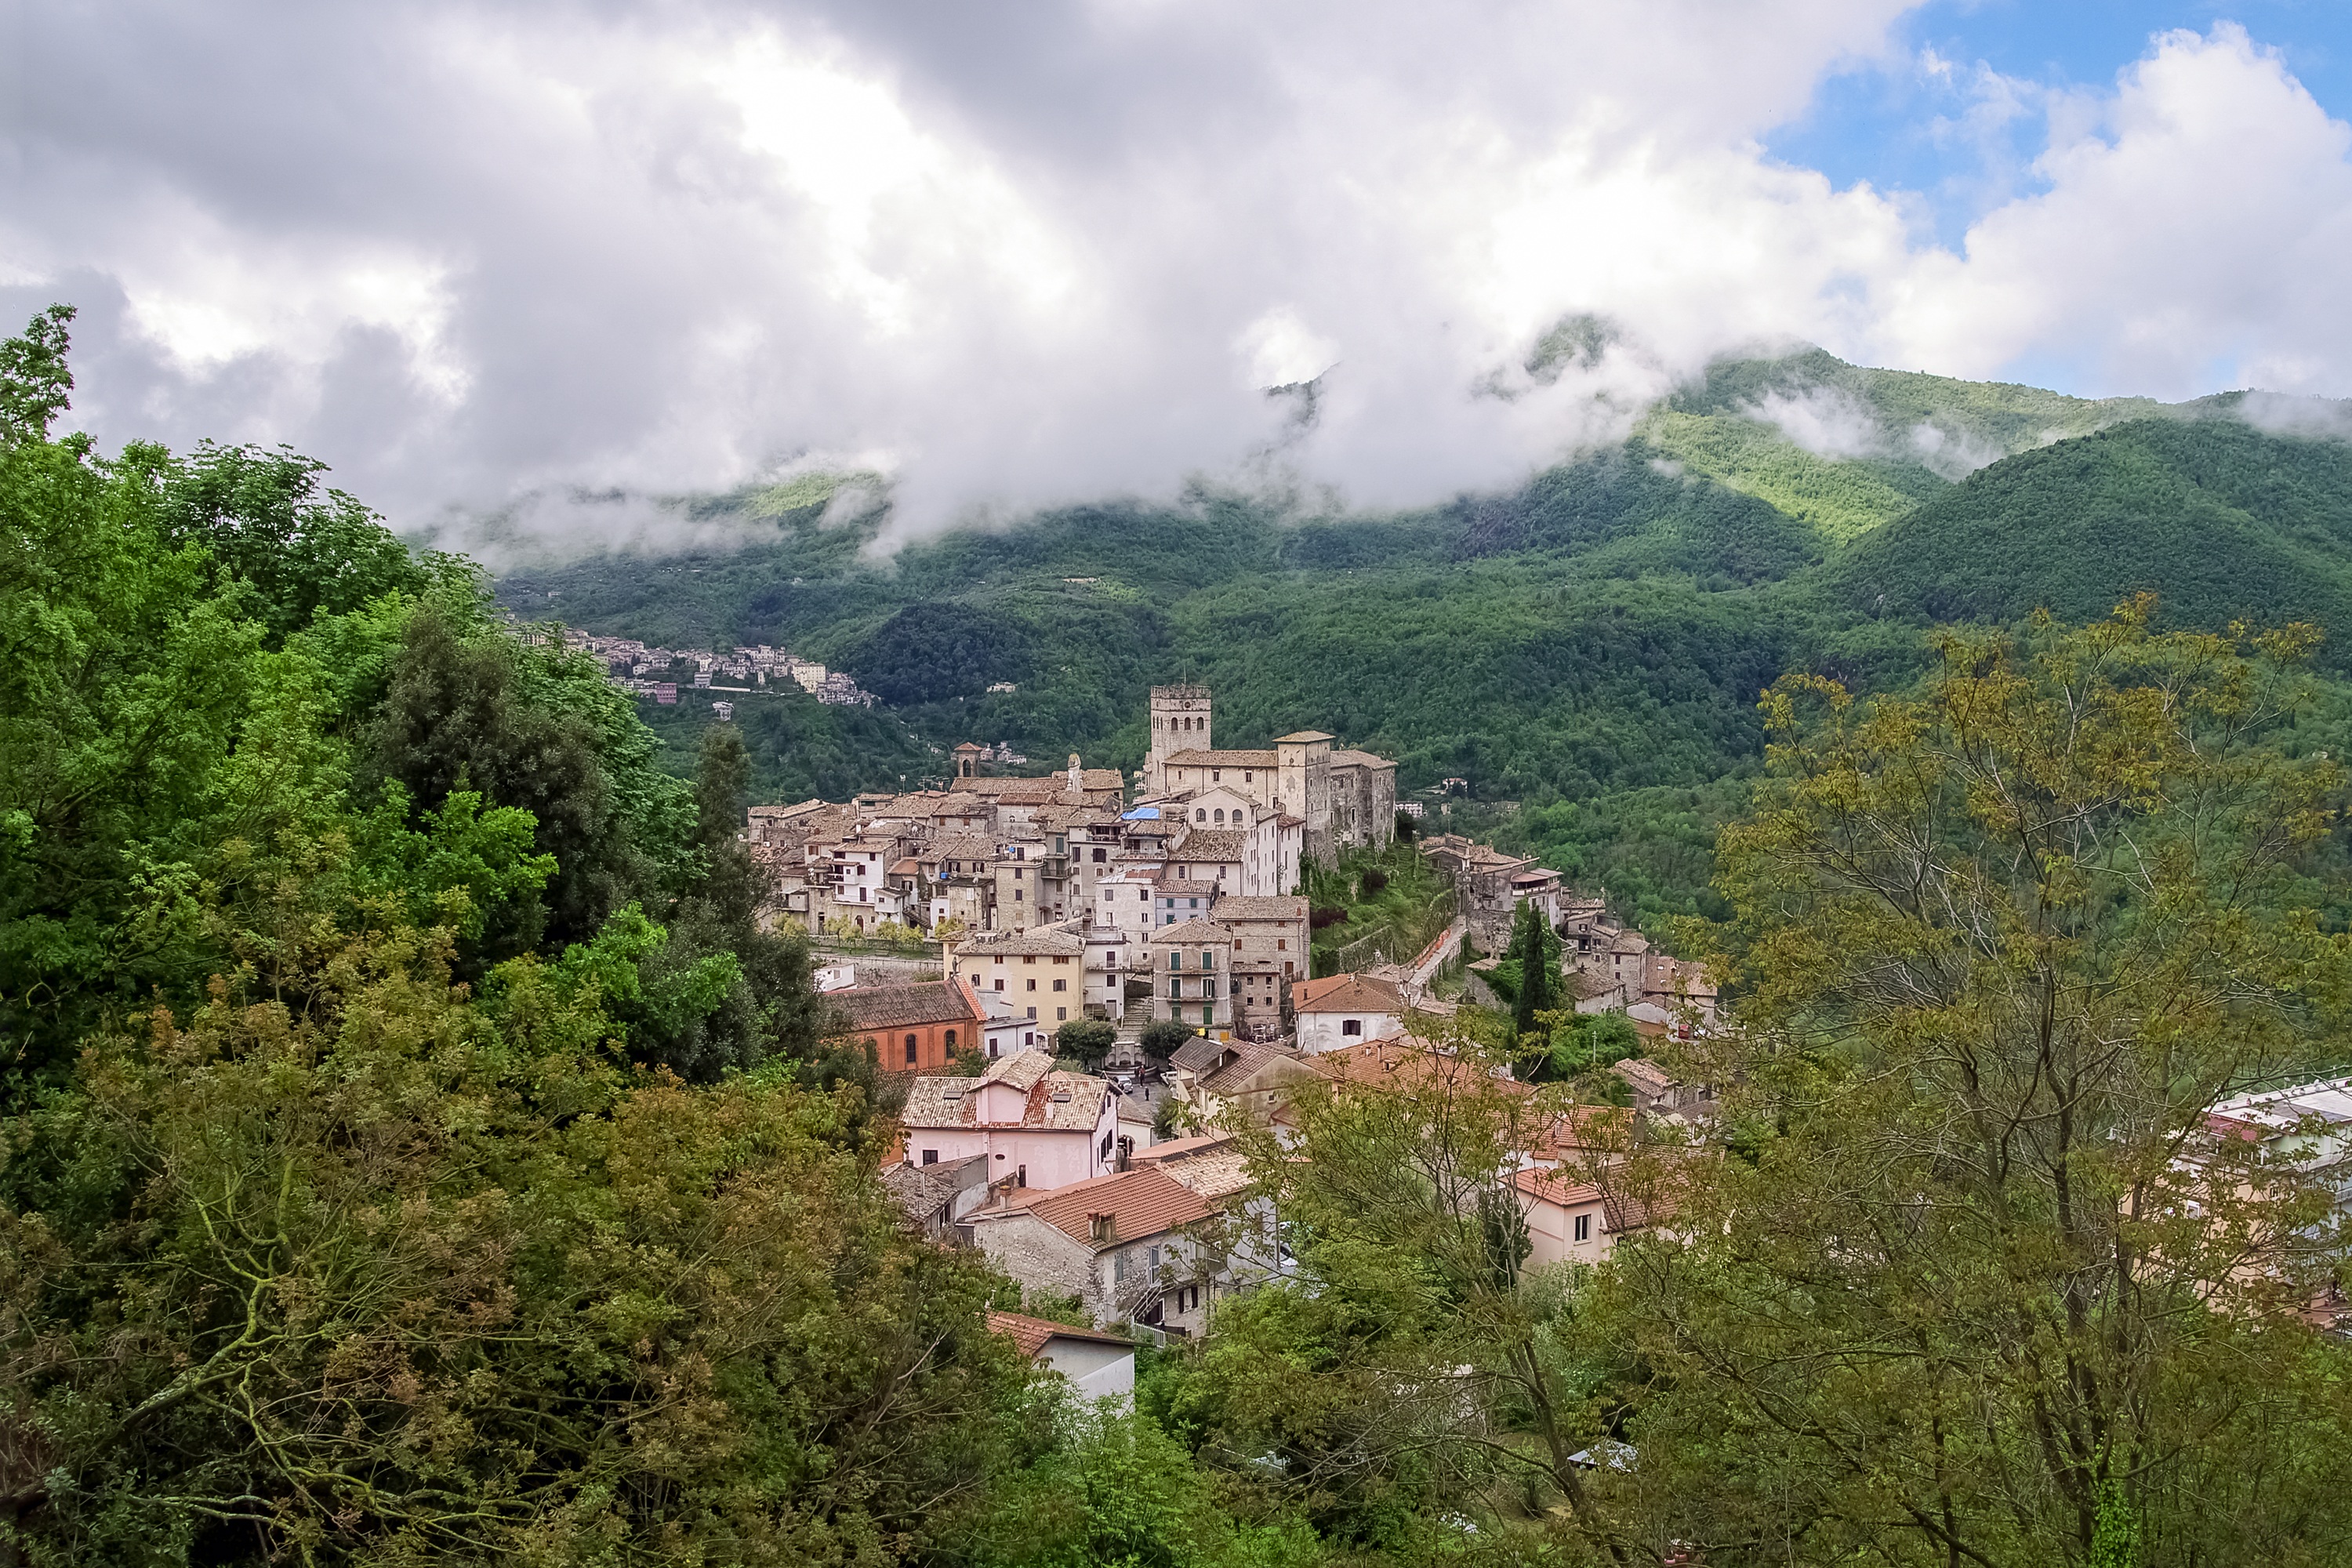
landscape, mountain, hill, town, chateau, mountain range, village, castle, italy, fortification, tourism, woods, rome, ruins, monastery, estate, rural area, roviano, lazio, historic village, human settlement